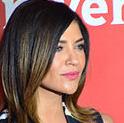
Age: 29